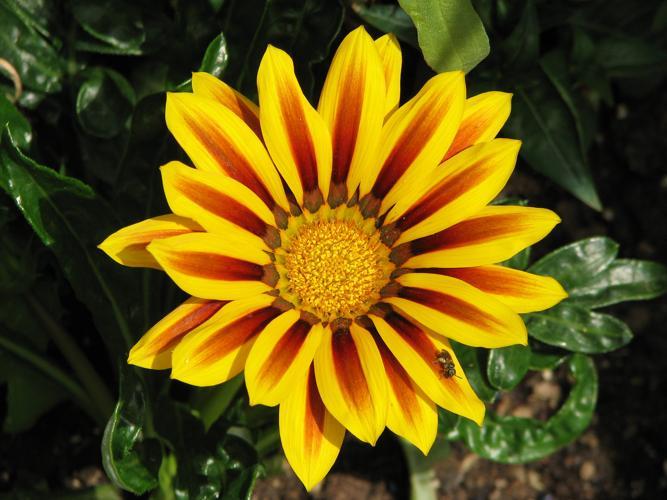
Label: gazania